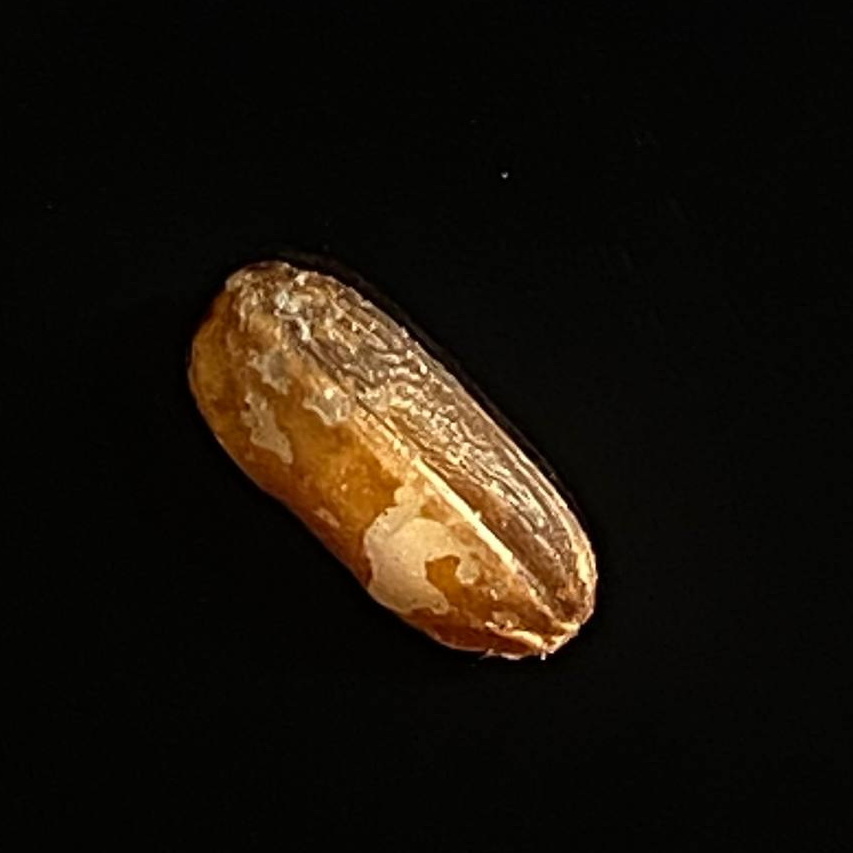
Rice variety: Lal_Biroi